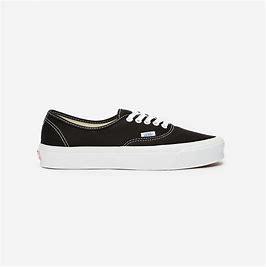
Brand: Vans
Model: OG Authentic LX